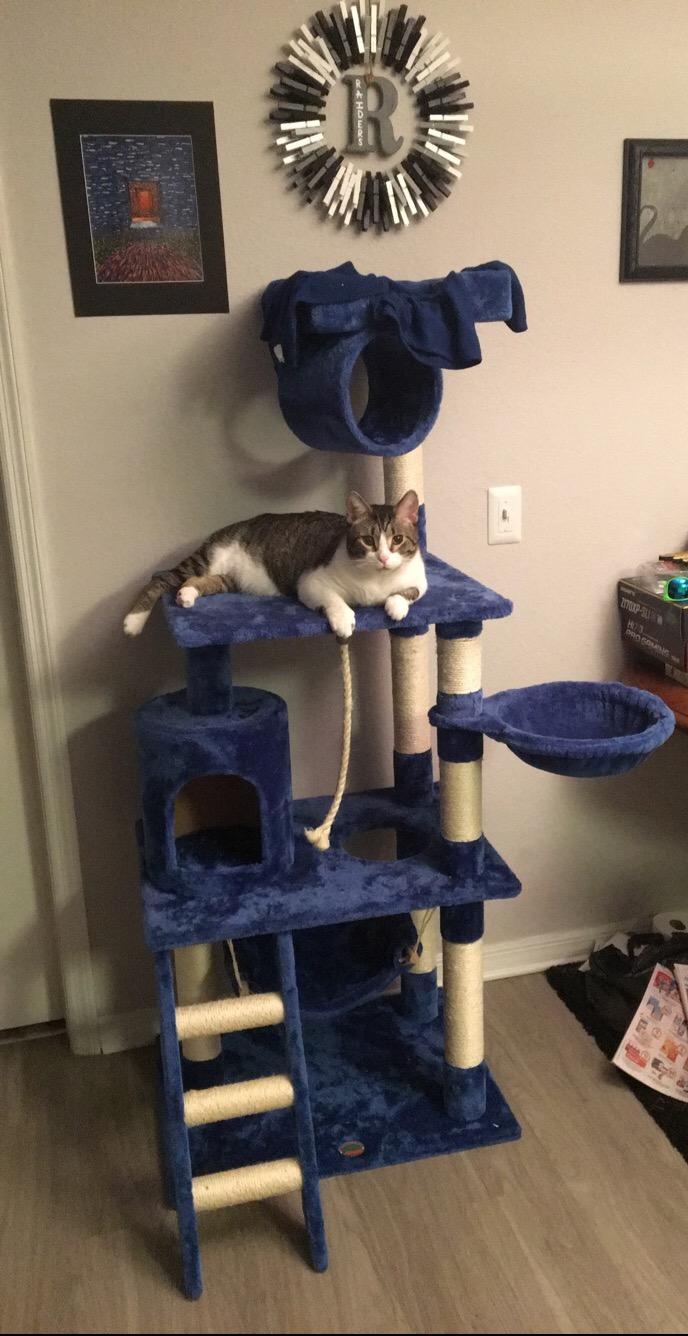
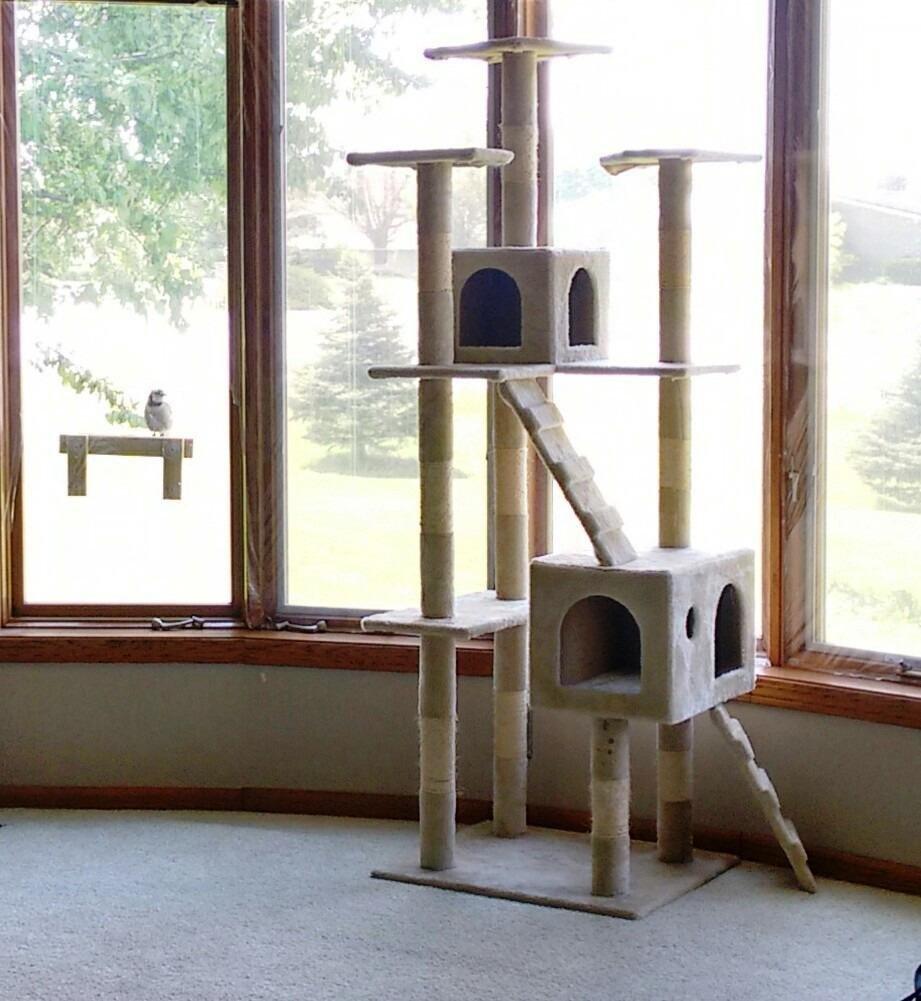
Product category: items_cat tree
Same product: no